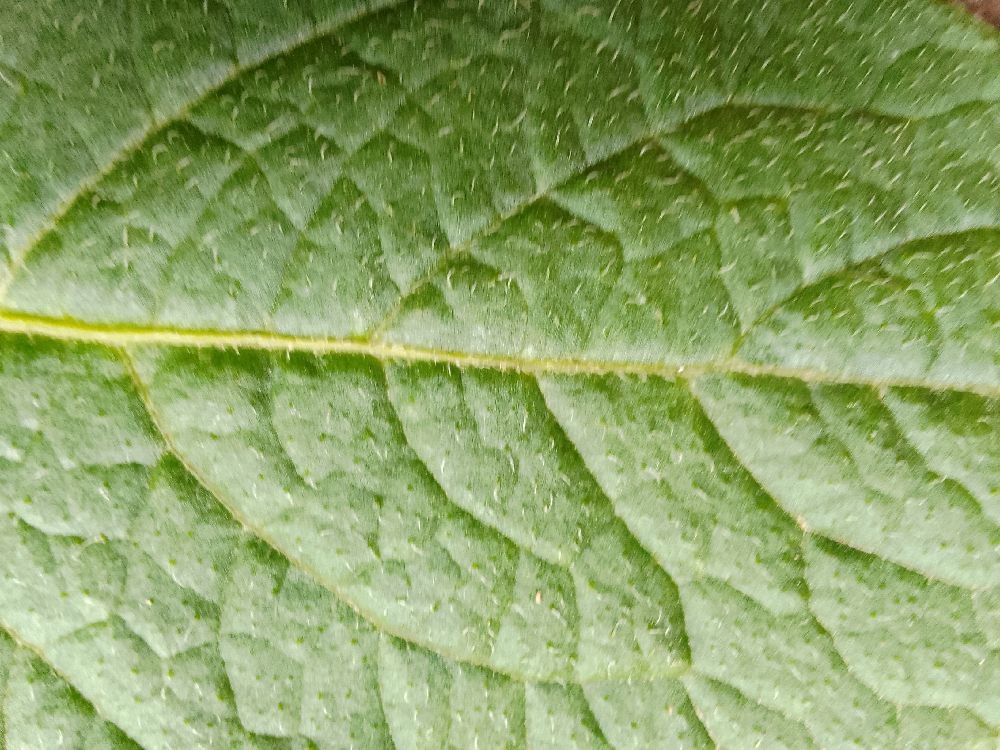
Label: Healthy